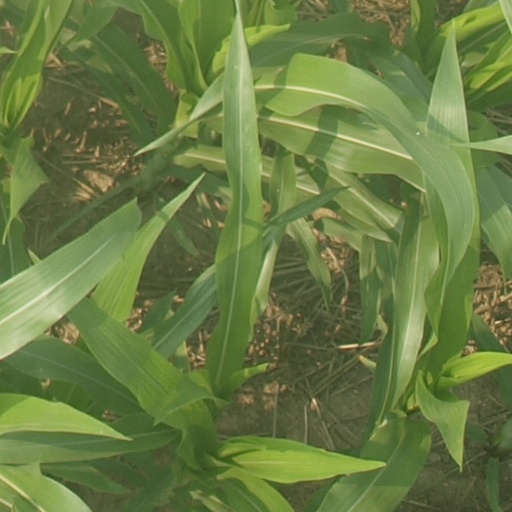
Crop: maize; corn